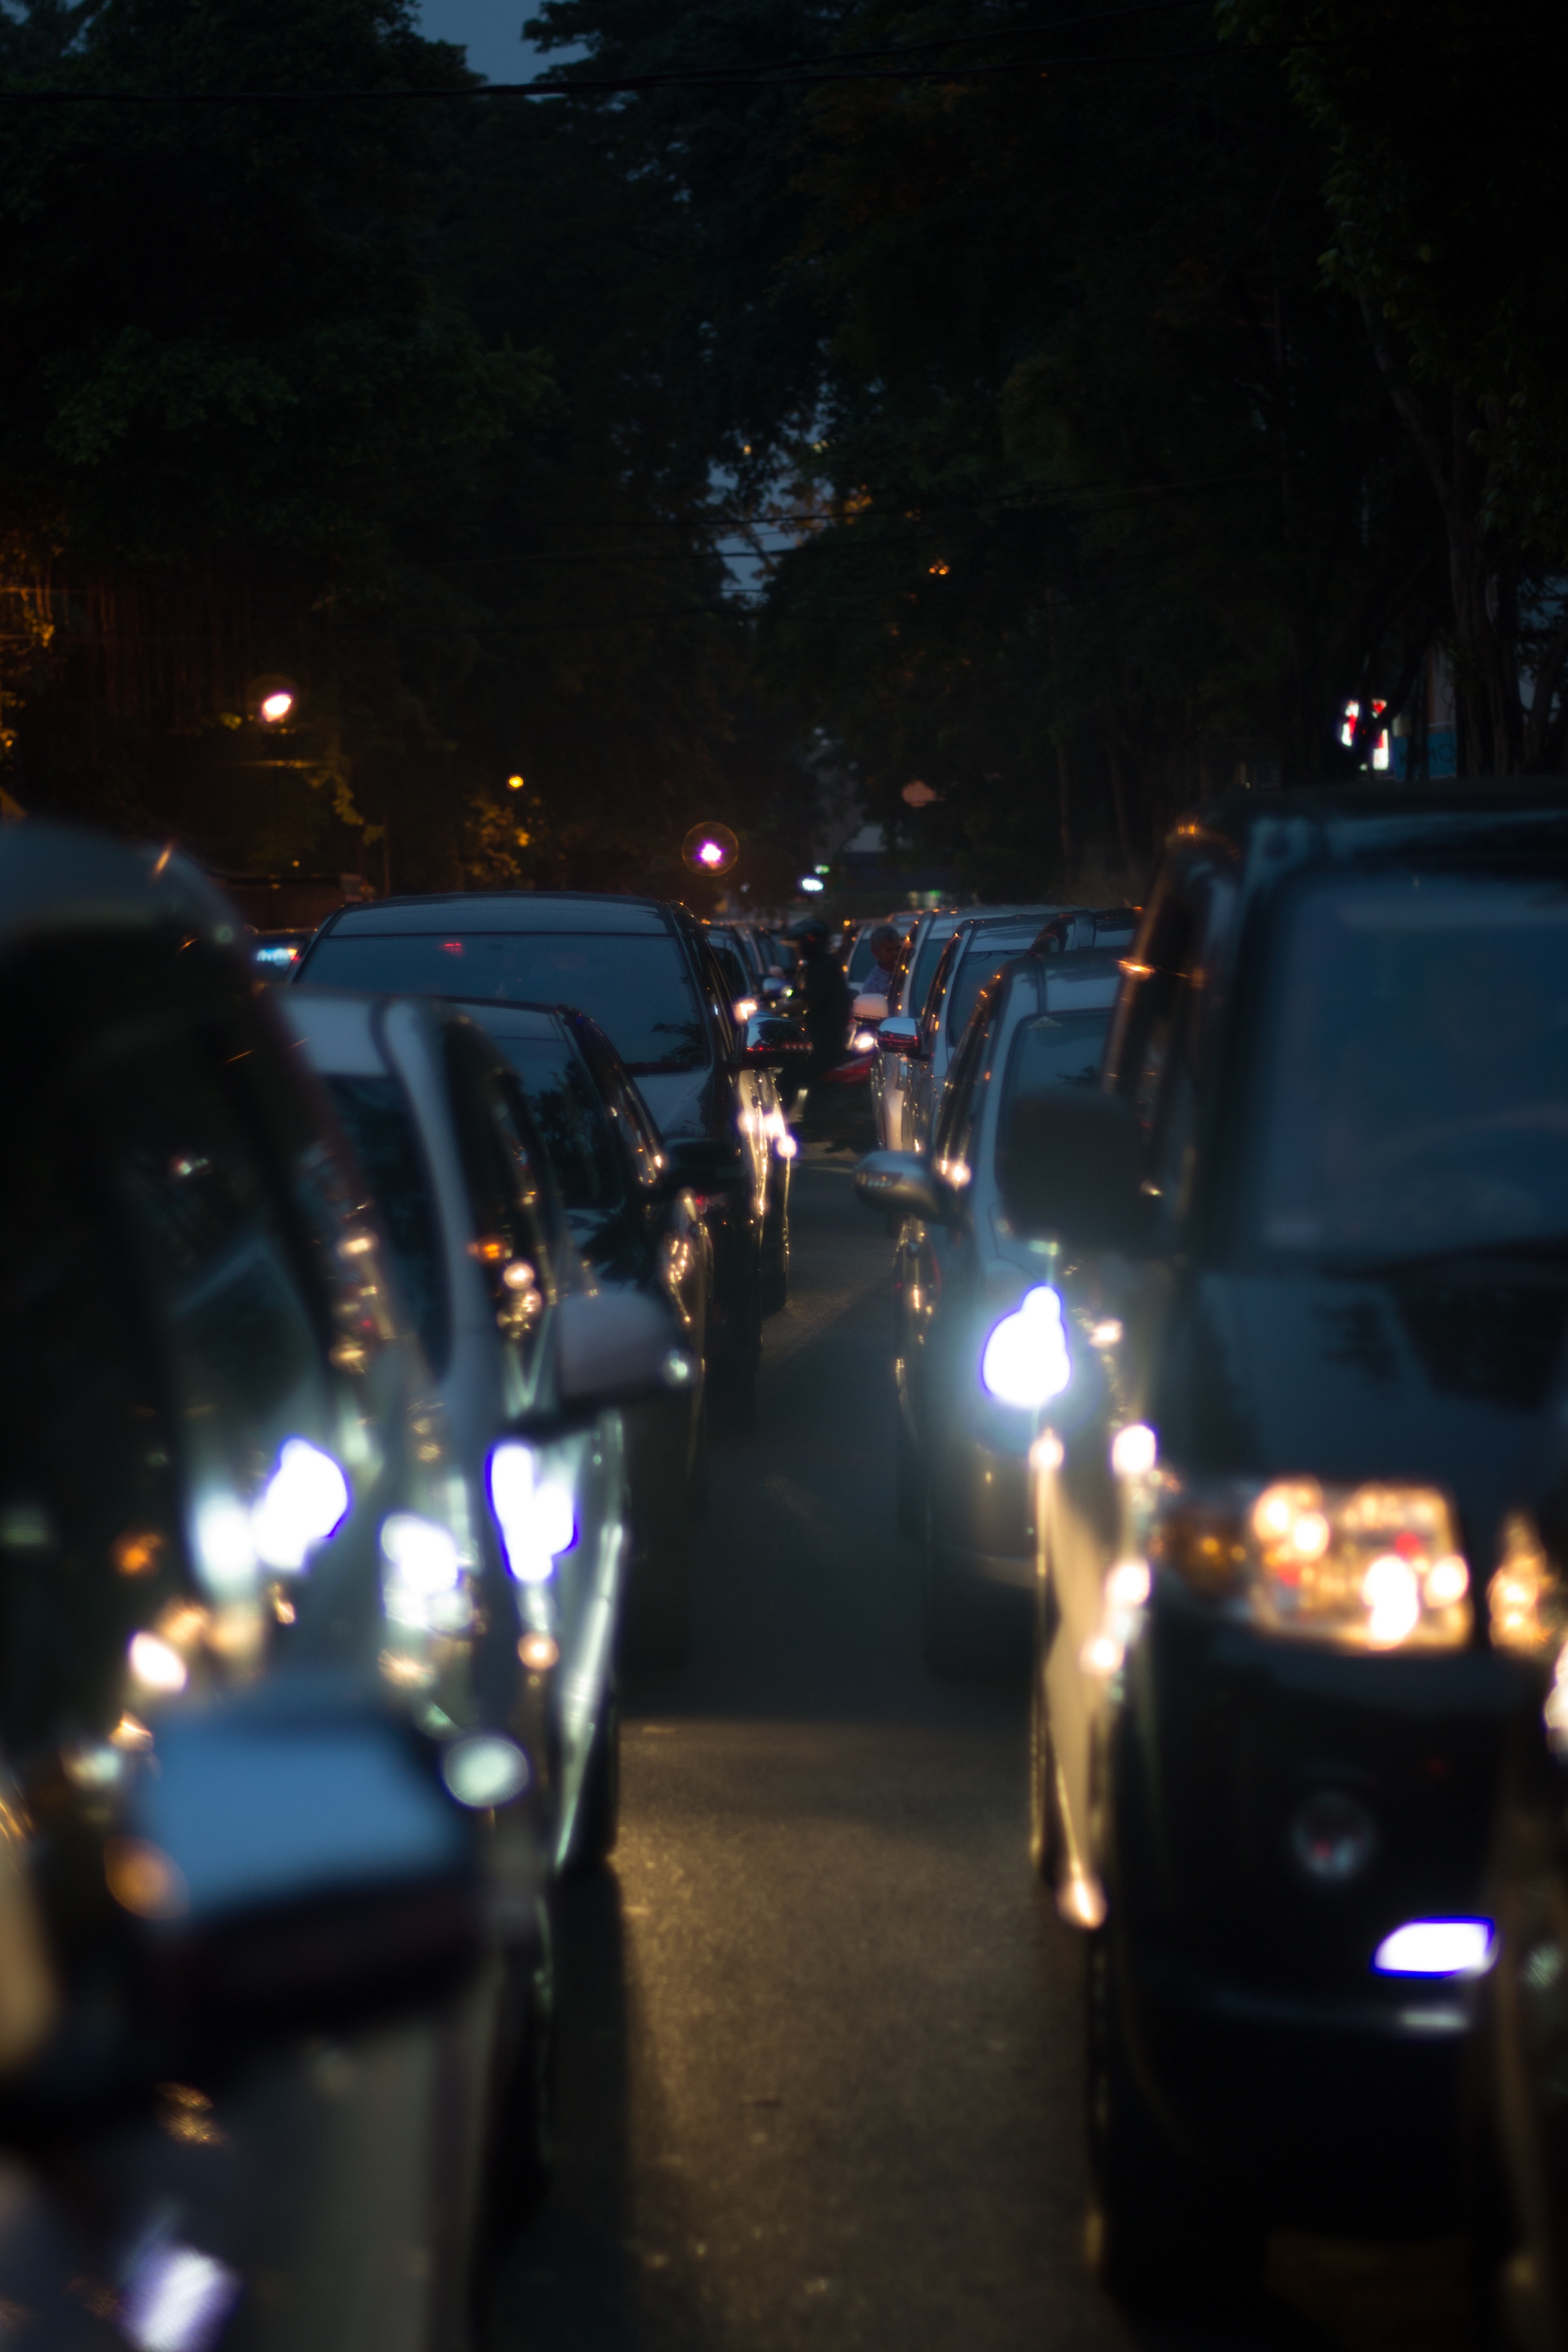
light, traffic, night, evening, vehicle, darkness, lighting